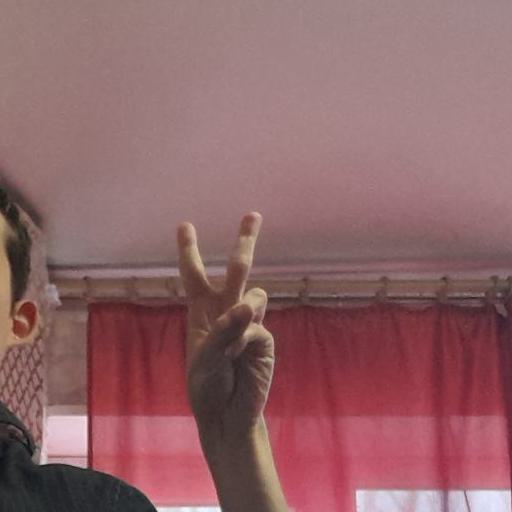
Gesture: peace